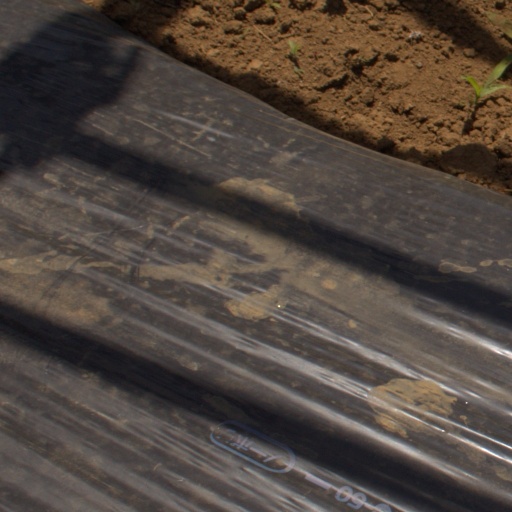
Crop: Jerusalem artichoke